The Campus (TV series)

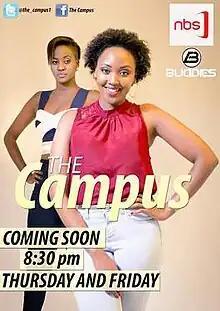

The Campus is an Ugandan drama television series created by Philip Ashaba. It stars Elvis Mutebi Andrew, Bwanika Baale Felix Katusiime Stephen, Gloria Adrian, Uwi Mbabazi, Muhawenimana Sarafina, Dolliyantha Phiona, Marie Corrazon, Kalemba Timothy, Kyomugisha Harmony Mwezi and Philip Luswata. The series, produced by Buddies Productions, airs on NBS TV on Thursdays and Fridays at 8:30 pm and is considered a hot rival for NTV's "The Hostel".